Neartown Houston

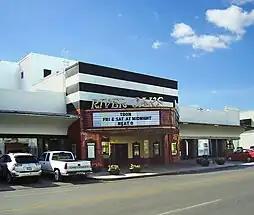
The River Oaks Theatre of Landmark Theatres, located in the River Oaks Shopping Center

The River Oaks Shopping Center, Houston's first shopping center, is located in Neartown, east of River Oaks. Constructed in 1927 and designed by architect Hugh Prather, the center, originally known as River Oaks Community Center, was one of the nation's first automobile-oriented retail centers. Its design, with arcs of retail space on either side of West Gray Avenue, was considered a model for future development. Portions of the historic shopping center were demolished in September 2007 to redevelop the site for bookstore and a parking garage. As of 2008, Landmark Theatres operates the River Oaks Theatre, an "arthouse" theater, located in the center. The theater is the last historic movie theater in Houston that is still being used as it was originally designed.